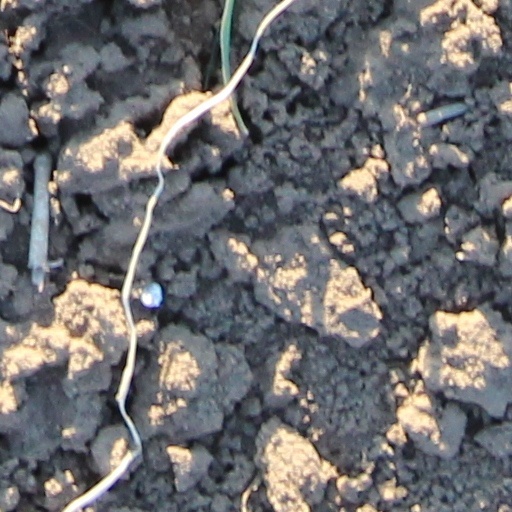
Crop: wheat